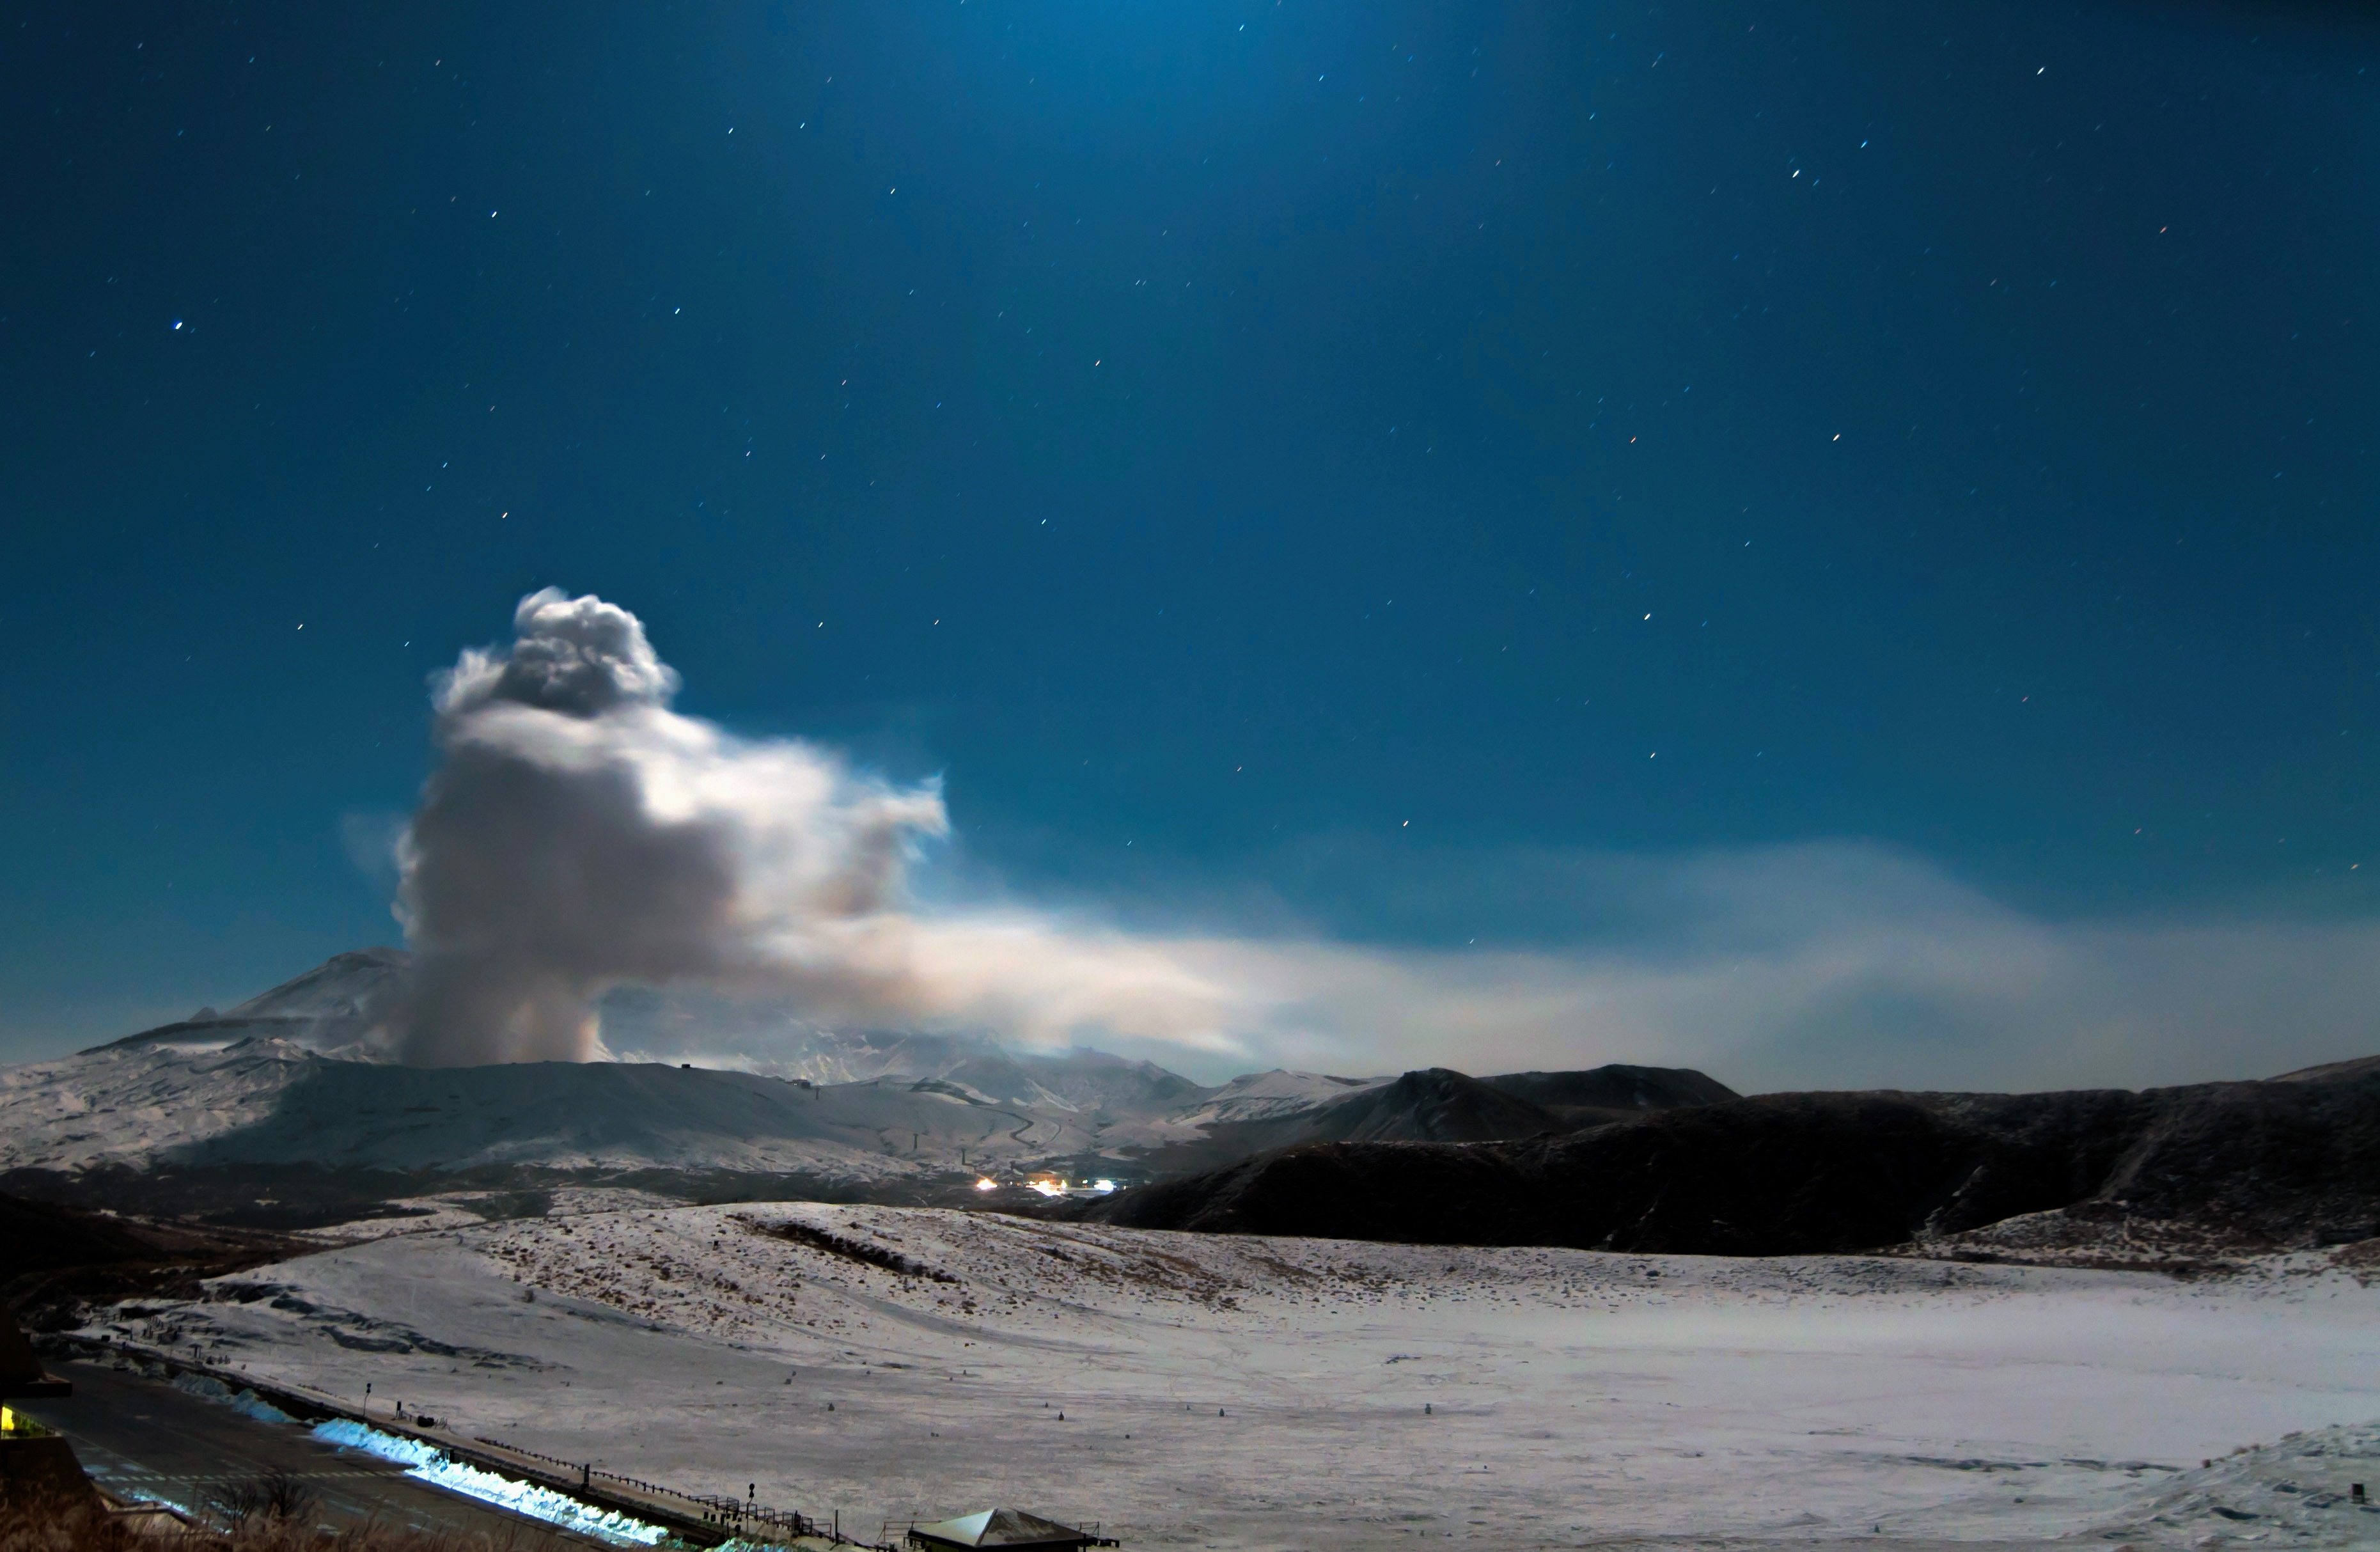
sea, ocean, snow, sky, night, star, wave, volcano, arctic, japan, kumamoto, aso, landform, atmosphere of earth, wind wave